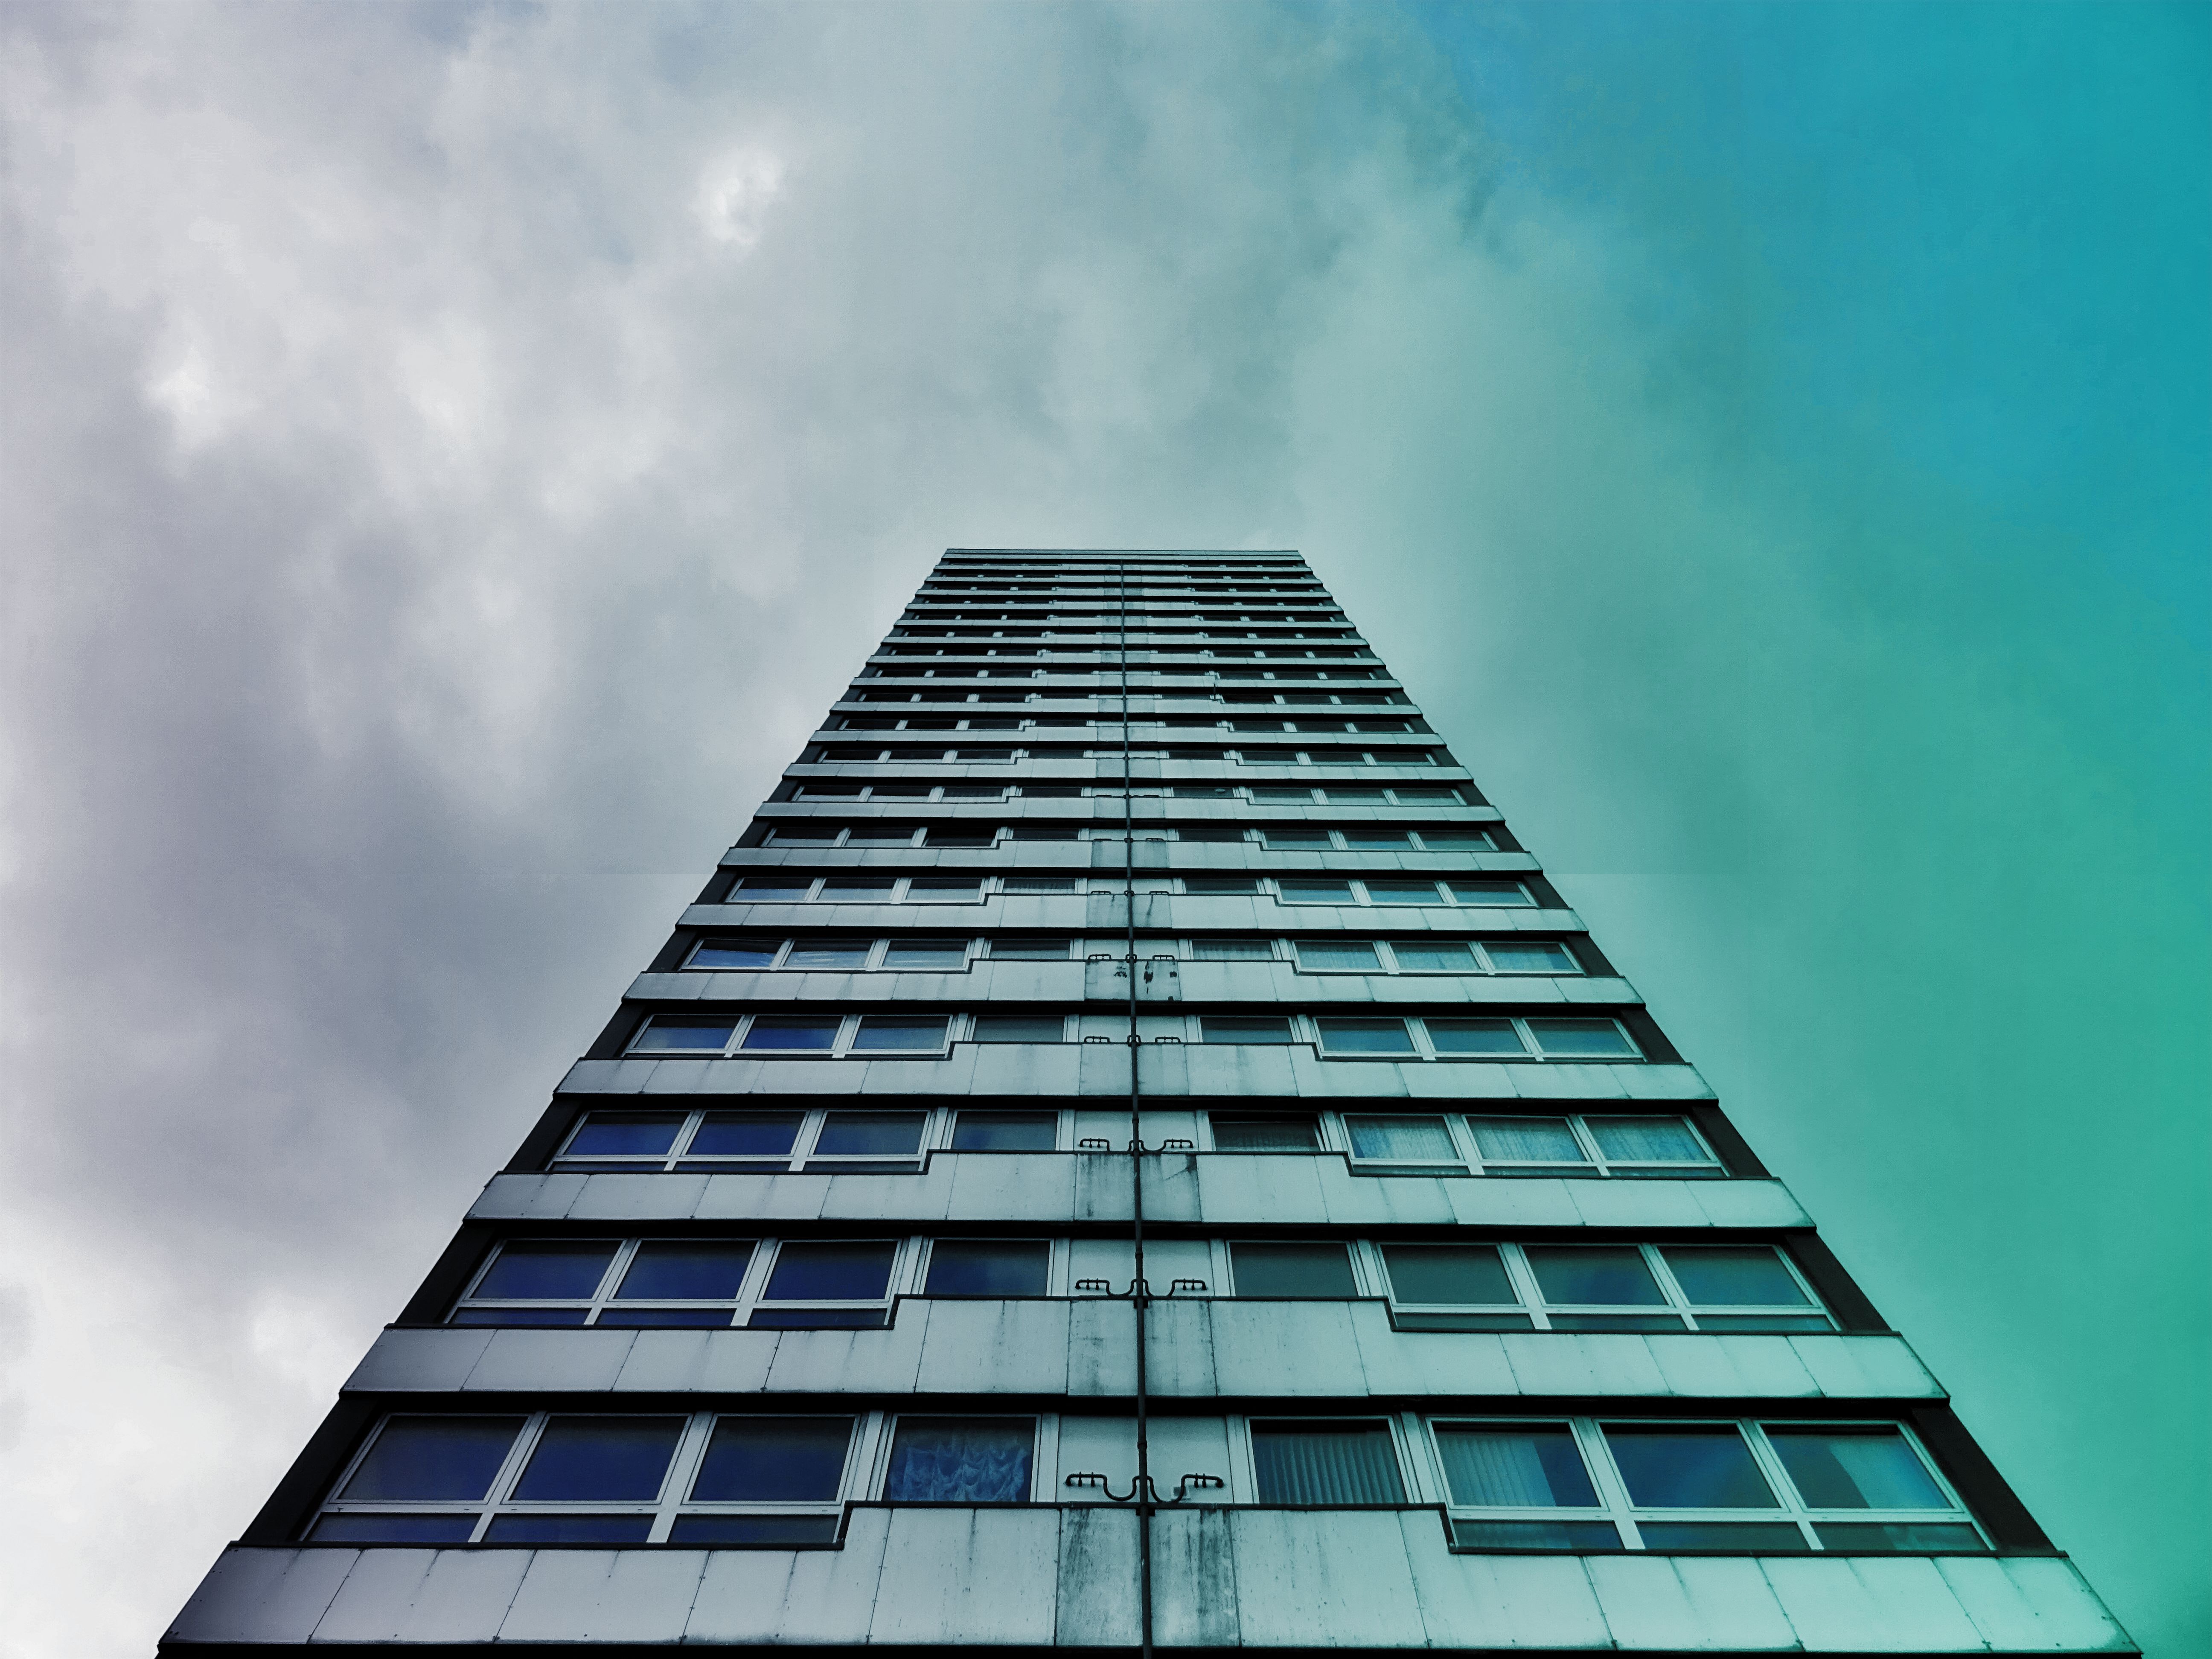
blue, sky, architecture, daytime, urban area, tower block, building, skyscraper, metropolitan area, symmetry, condominium, line, city, cloud, commercial building, metropolis, facade, tower, mixed use, corporate headquarters, apartment, glass, daylighting, window, headquarters, brutalist architecture, reflection, house, urban design, rectangle